2005 Supercheap Auto 1000

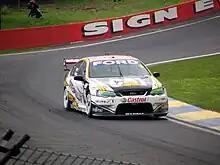
Jason Bright and David Brabham placed 14th driving a Ford BA Falcon

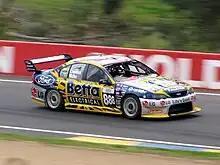
Craig Lowndes and Yvan Muller placed 15th driving a Ford BA Falcon

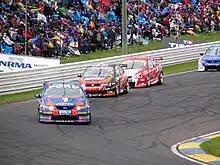
Marcos Ambrose and Warren Luff did not finish in a Ford BA Falcon

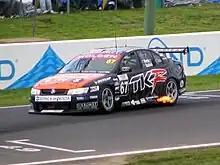
Paul Morris and Paul Radisich did not finish in a Holden VZ Commodore

Network 10 broadcast the race for the ninth consecutive year, dating back to the 1997 5.0L race.